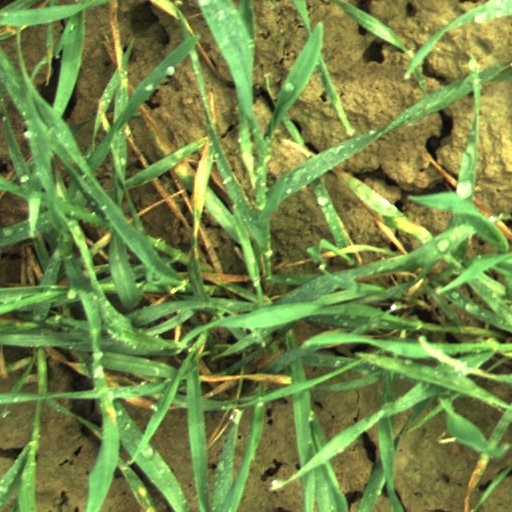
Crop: wheat